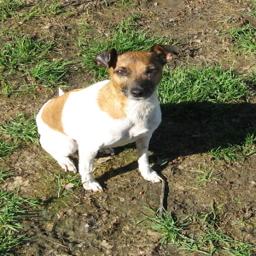
Animal: dogs